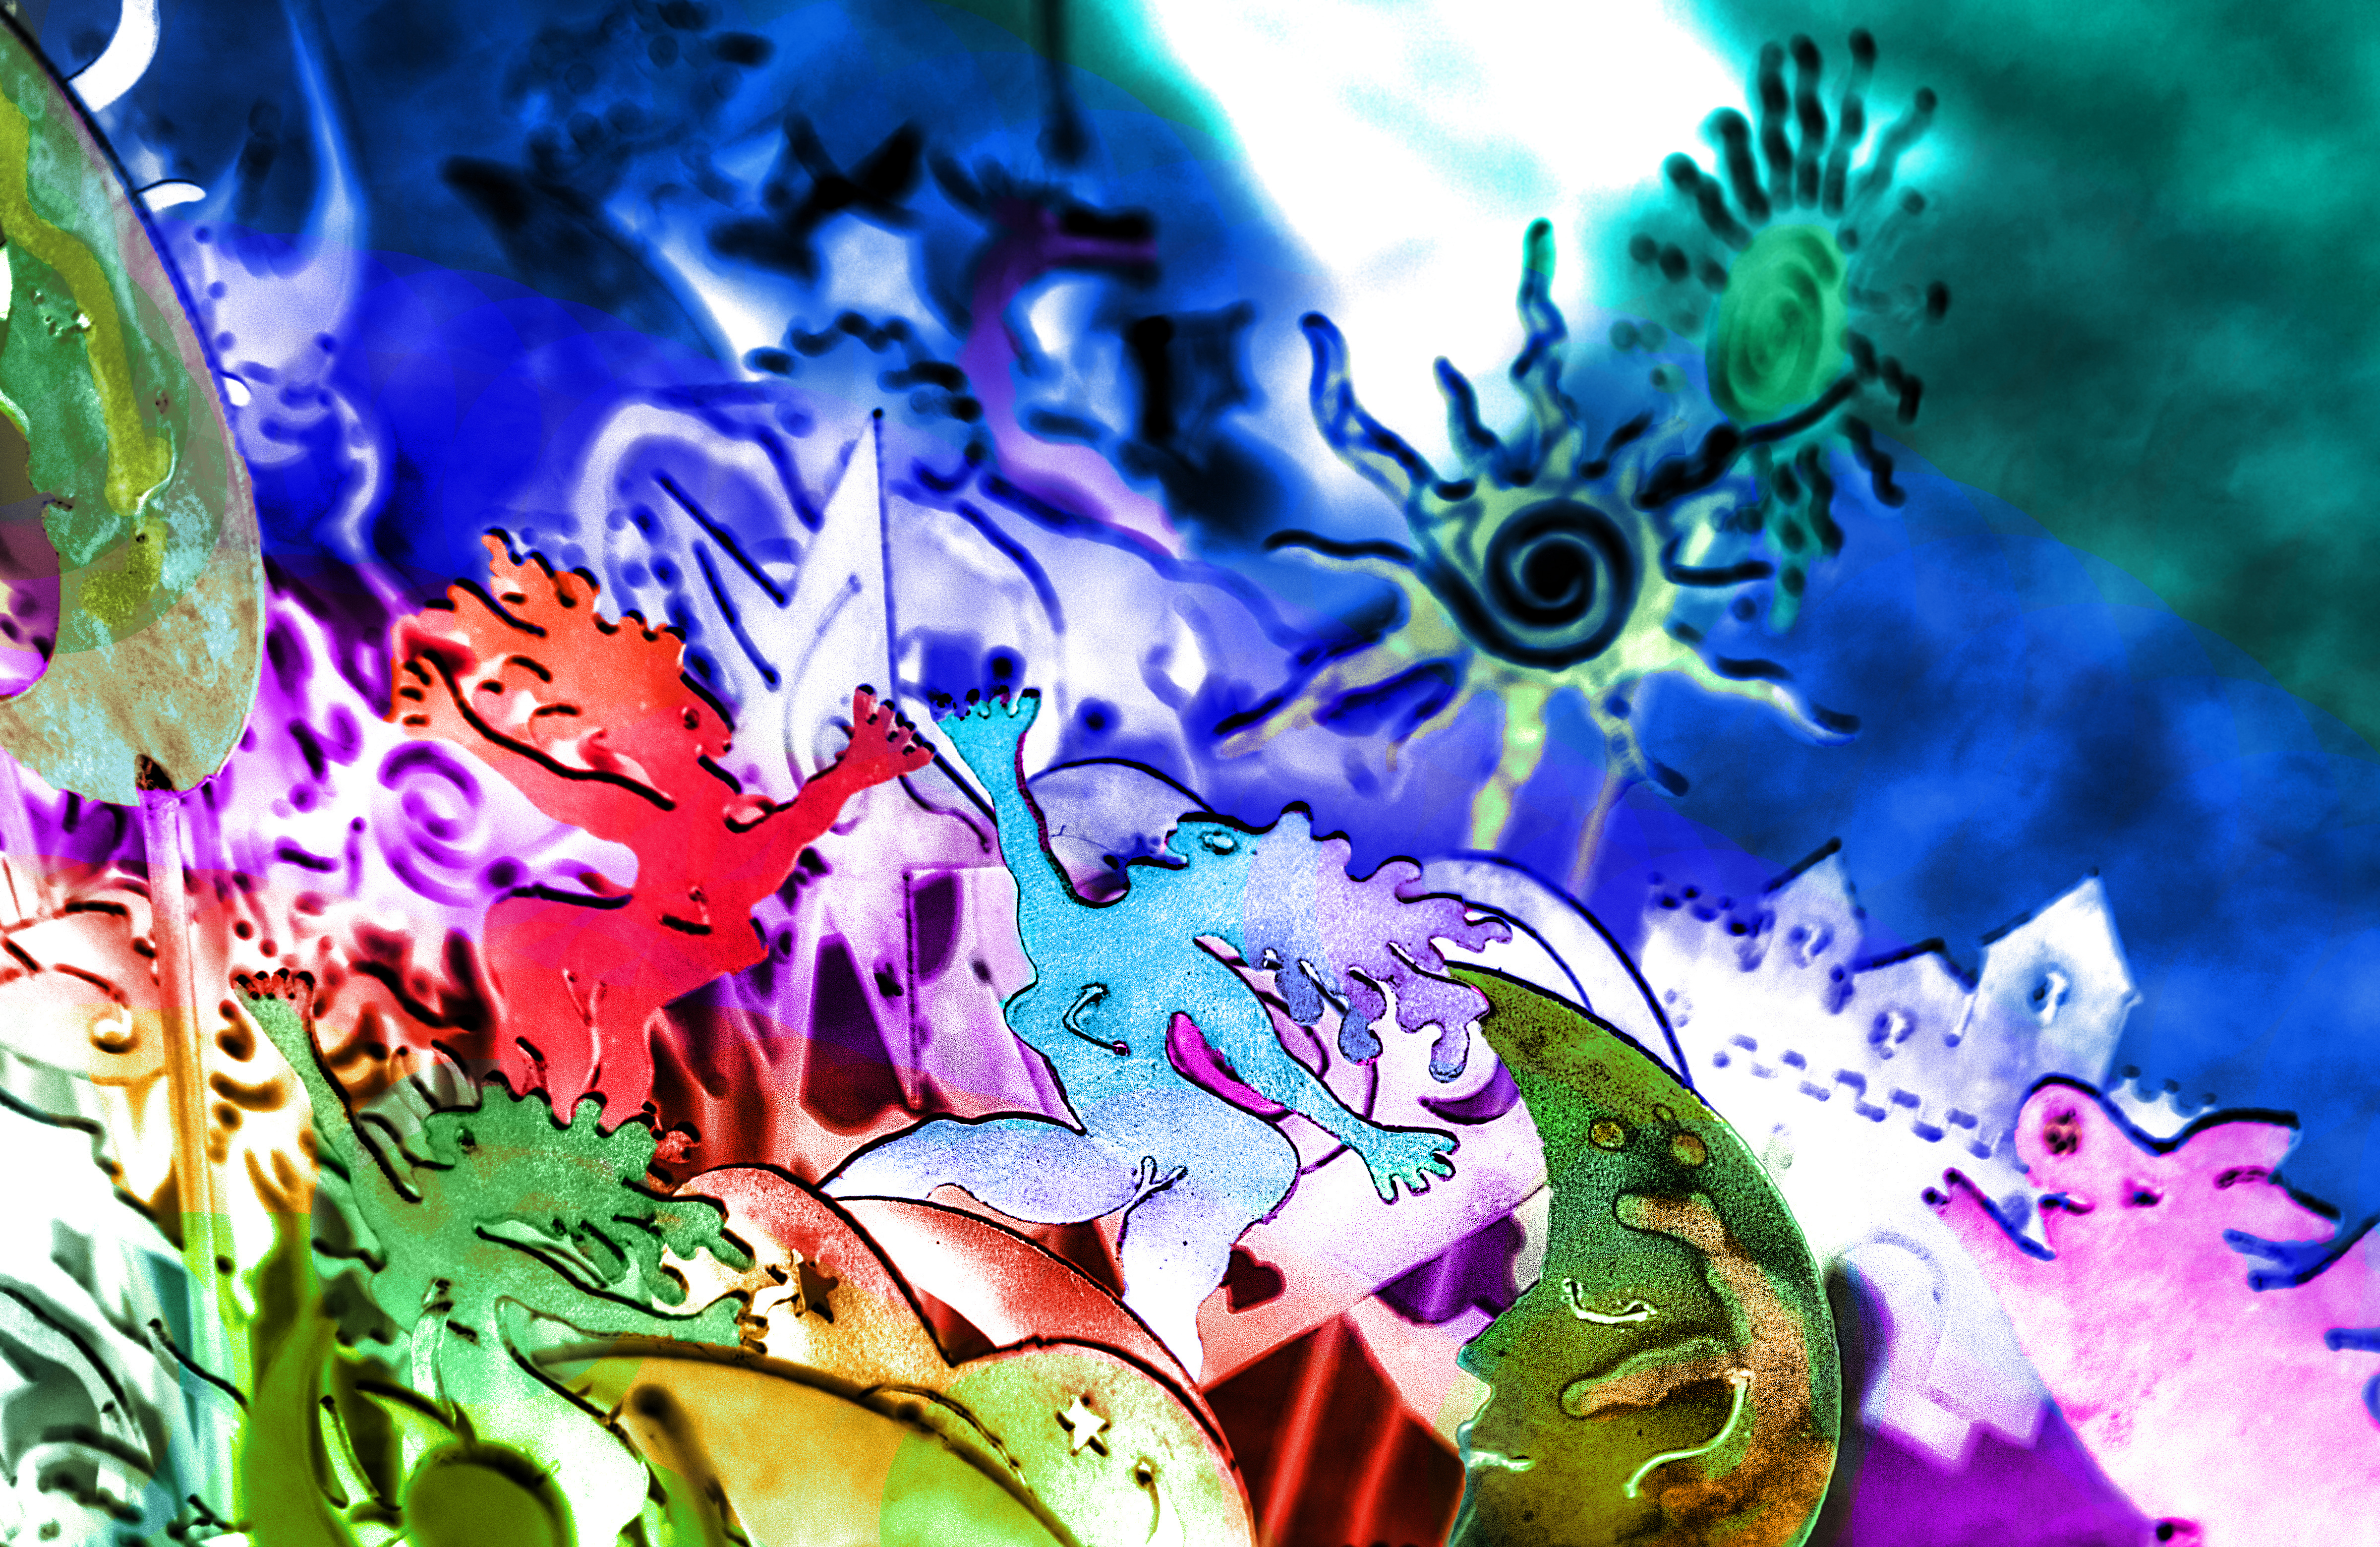
flower, color, biology, metal, moon, flora, dancing, anime, dreams, shapes, hss, sliderssunday, screenshot, photoillustration, computer wallpaper